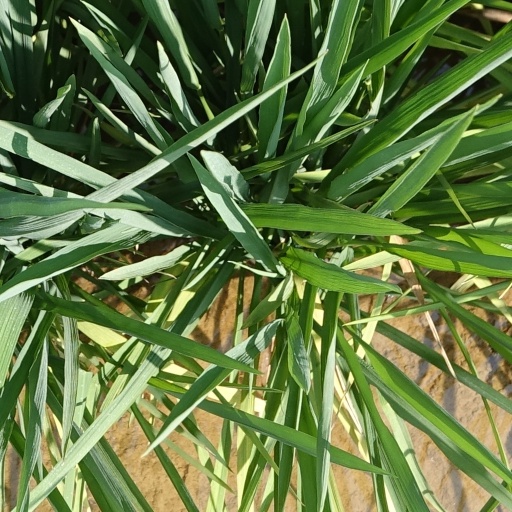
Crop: rice